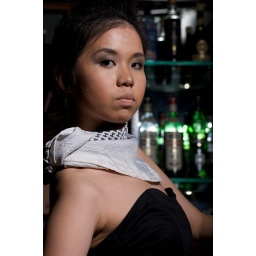
Bare quadra A head camera right, reflected in mirror behind bar